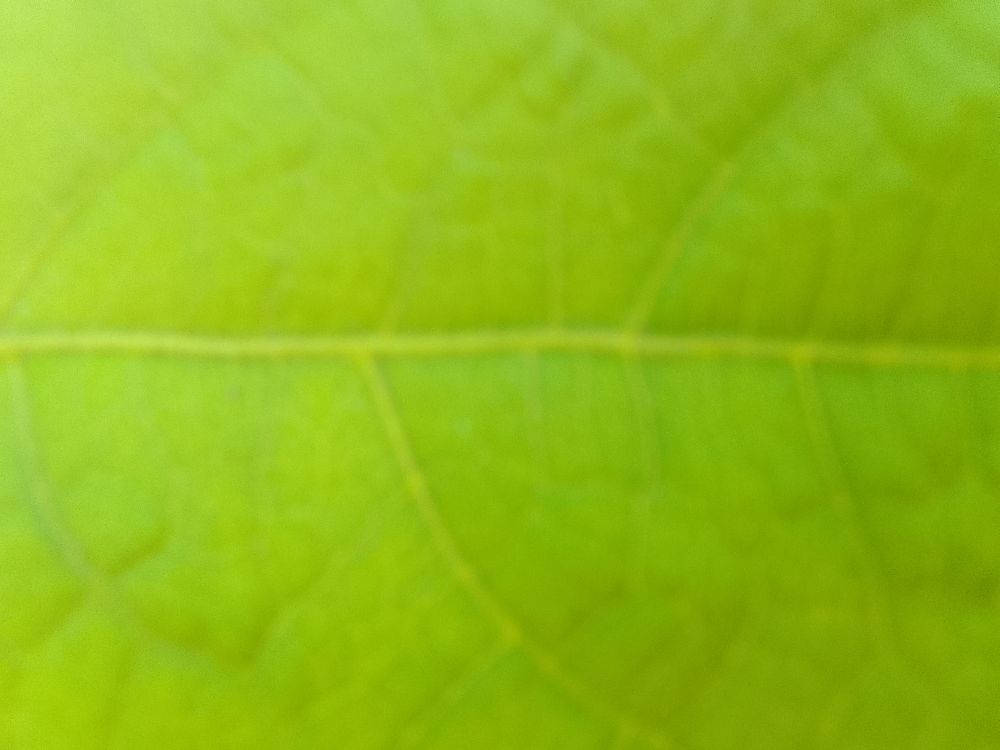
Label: healthy